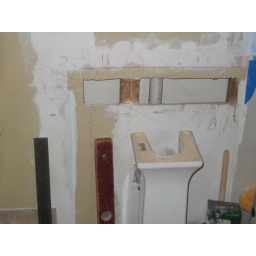
So I took the day off and hacked a hole in the wall to suprise Amanda with a new bathroom sink